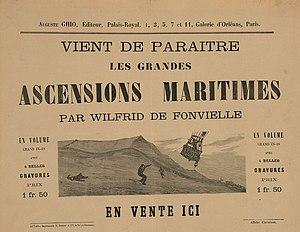
Wilfrid de Fonvielle, né le 24 juillet 1824 à Paris où il est mort le 24 avril 1914, est un journaliste, vulgarisateur scientifique et aéronaute français.